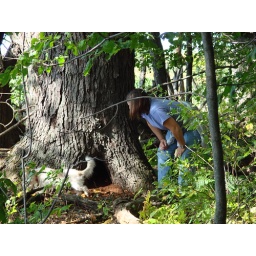
Checkin' out a cool hole at the base of a tree in our woods.